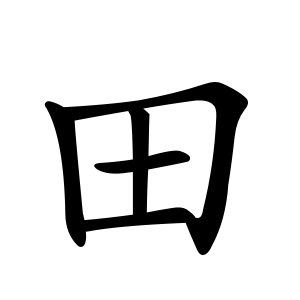
Les kanjis sont des signes assimilés à des caractères chinois dont le rôle est d'écrire une partie de la langue japonaise, chaque kanji ayant une ou plusieurs expressions phonologiques possibles, appelées « lectures ».